Mahendra Singh Mewar

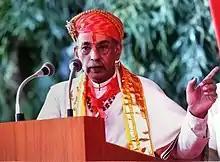
Mahendra Singh in 2021

Mahendra Singh Mewar (24 February 1941 – 10 November 2024) was an Indian politician who served as a Member of Parliament (Lok Sabha) and was the 76th Maharana of the now-defunct Kingdom of Mewar.